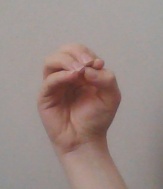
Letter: ha